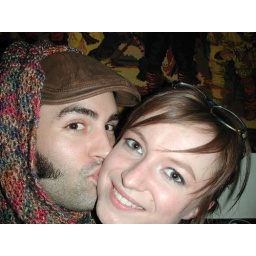
blake and some cute polish girl who's name has been lost in the haze